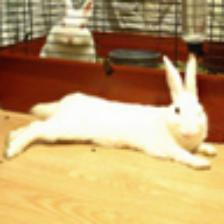
Label: NonHuman